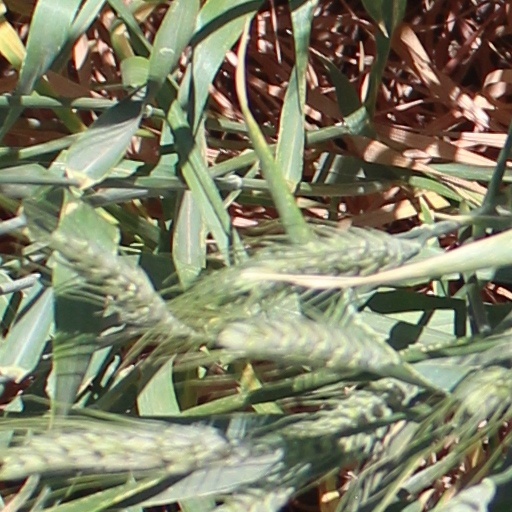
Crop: wheat